Maria Bird-Browne

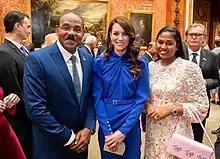
Maria Bird-Browne and her husband with Catherine, Princess of Wales at Buckingham Palace, May 2023

Maria Bird-Browne and her husband, Prime Minister Gaston Browne, have two children: a son, Prince Gaston Browne, and a daughter, Peace-Marie Xandra Browne. Gaston Browne has three other children from before the couple were married.